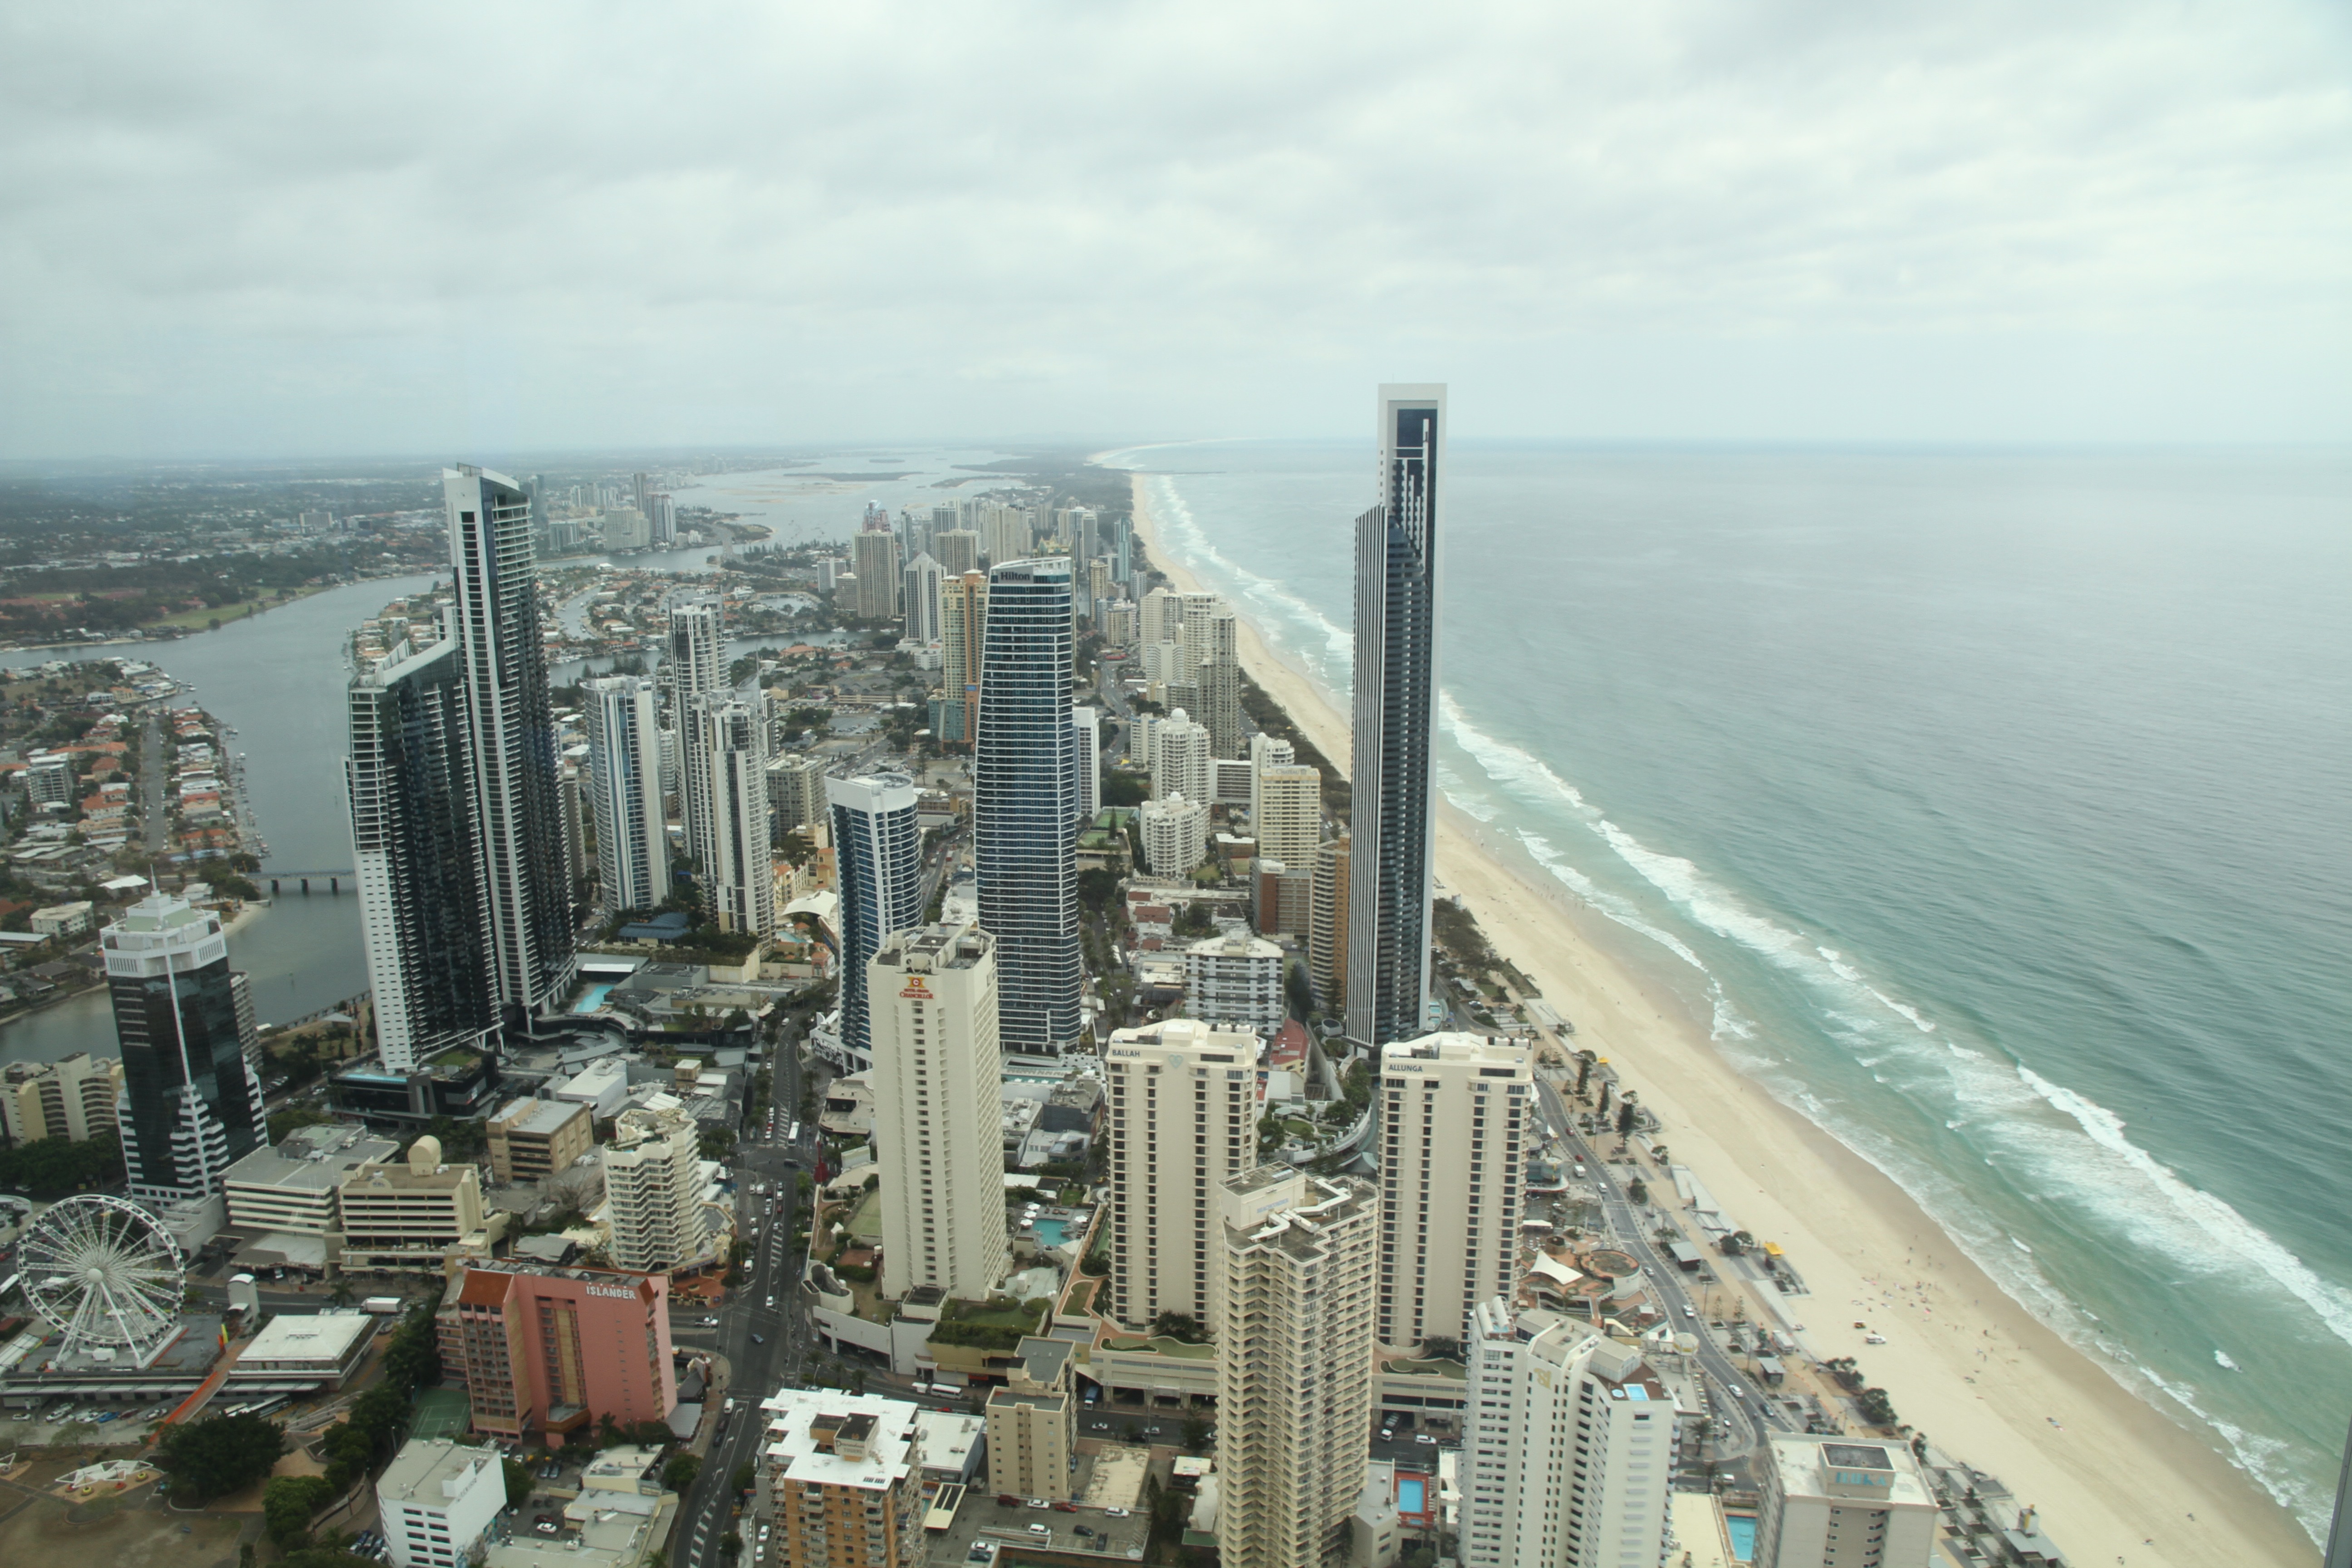
beach, sea, coast, ocean, horizon, skyline, city, skyscraper, cityscape, tower, tower block, australia, skyscrapers, aerial photography, atmospheric phenomenon, surfers paradise, gold coast city